Late modernism

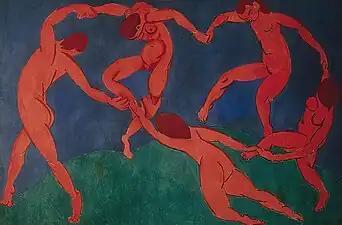
Henri Matisse, "The Dance (second version)", 1909 Hermitage Museum, St. Petersburg, Russia

In the early 20th century, following Henri Matisse and André Derain's impact as Fauvist painters and Pablo Picasso and Georges Braque's monumental innovations and the worldwide success of Cubism and the emboldening of the avant-garde, Marcel Duchamp exhibited a urinal as a sculpture. Duchamp's intention was to have the audience understand the urinal as if it were a work of art, because he said it was. He generally referred to his works as "Readymades." The "Fountain", was a urinal signed with the pseudonym R. Mutt, that shocked the art world in 1917. Duchamp's work is generally understood to be a part of the Dada movement.